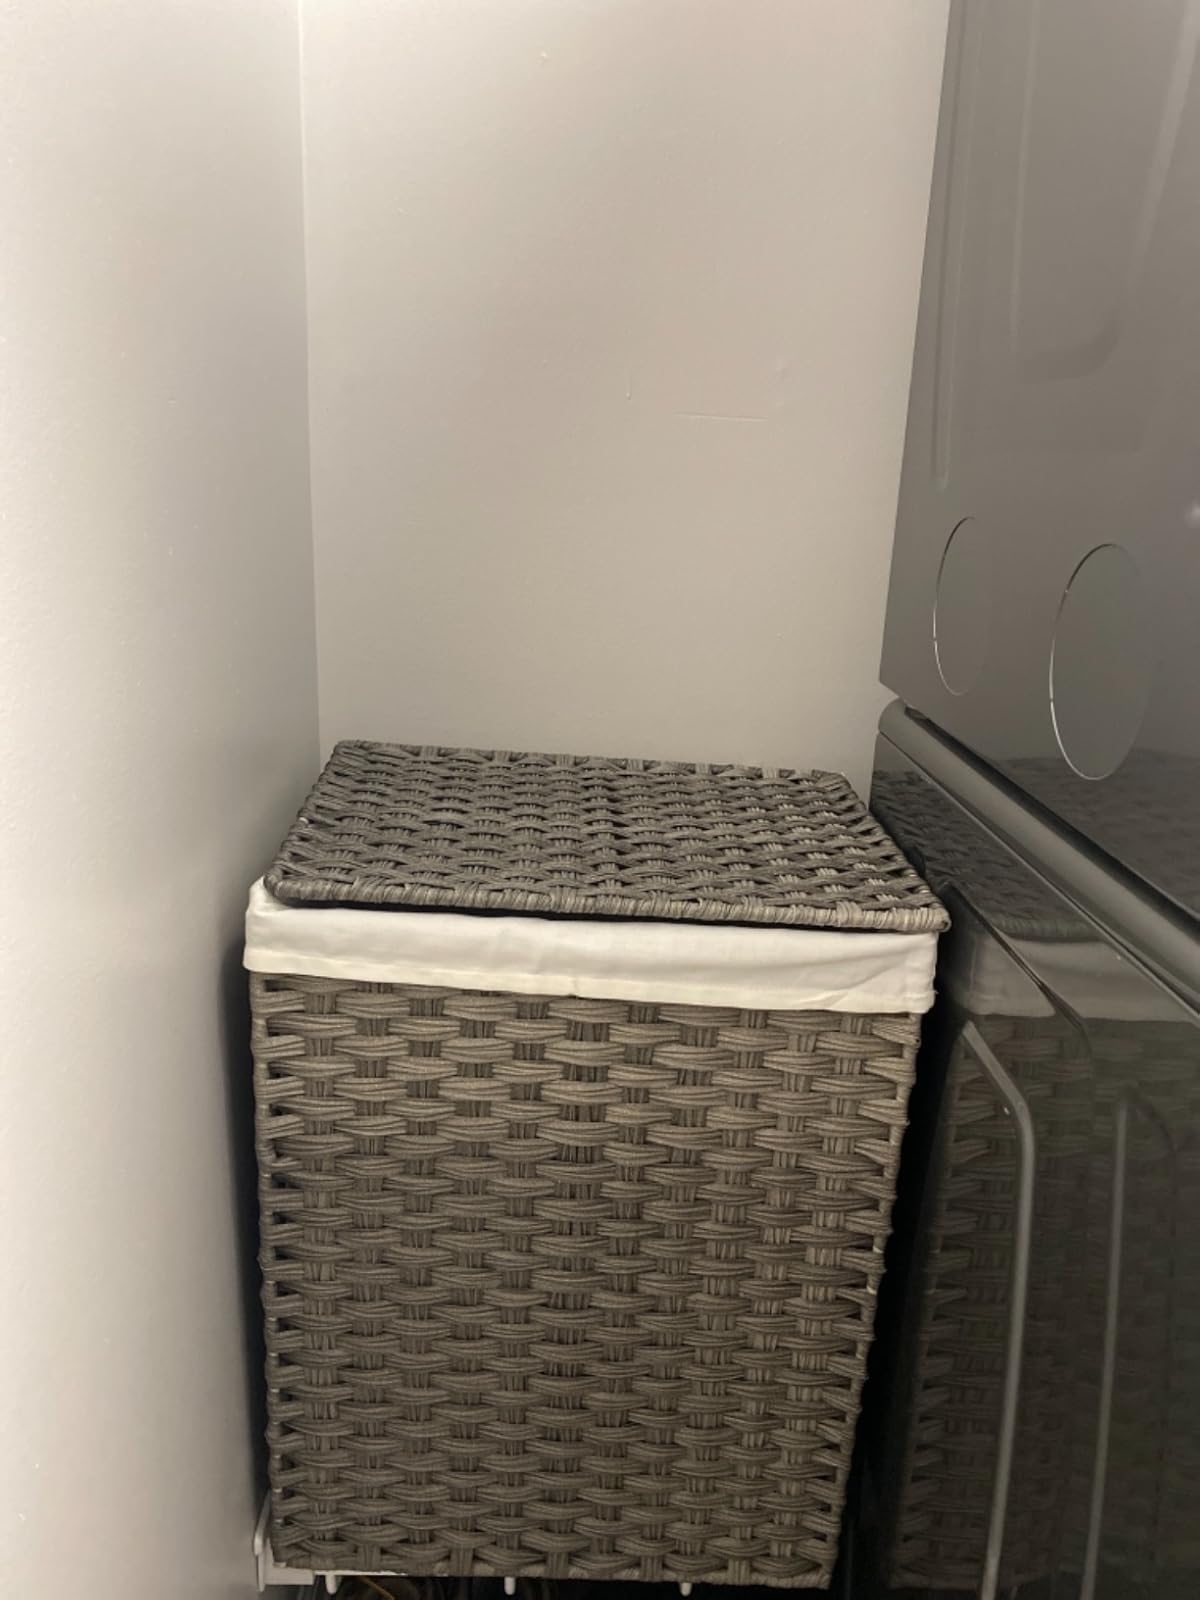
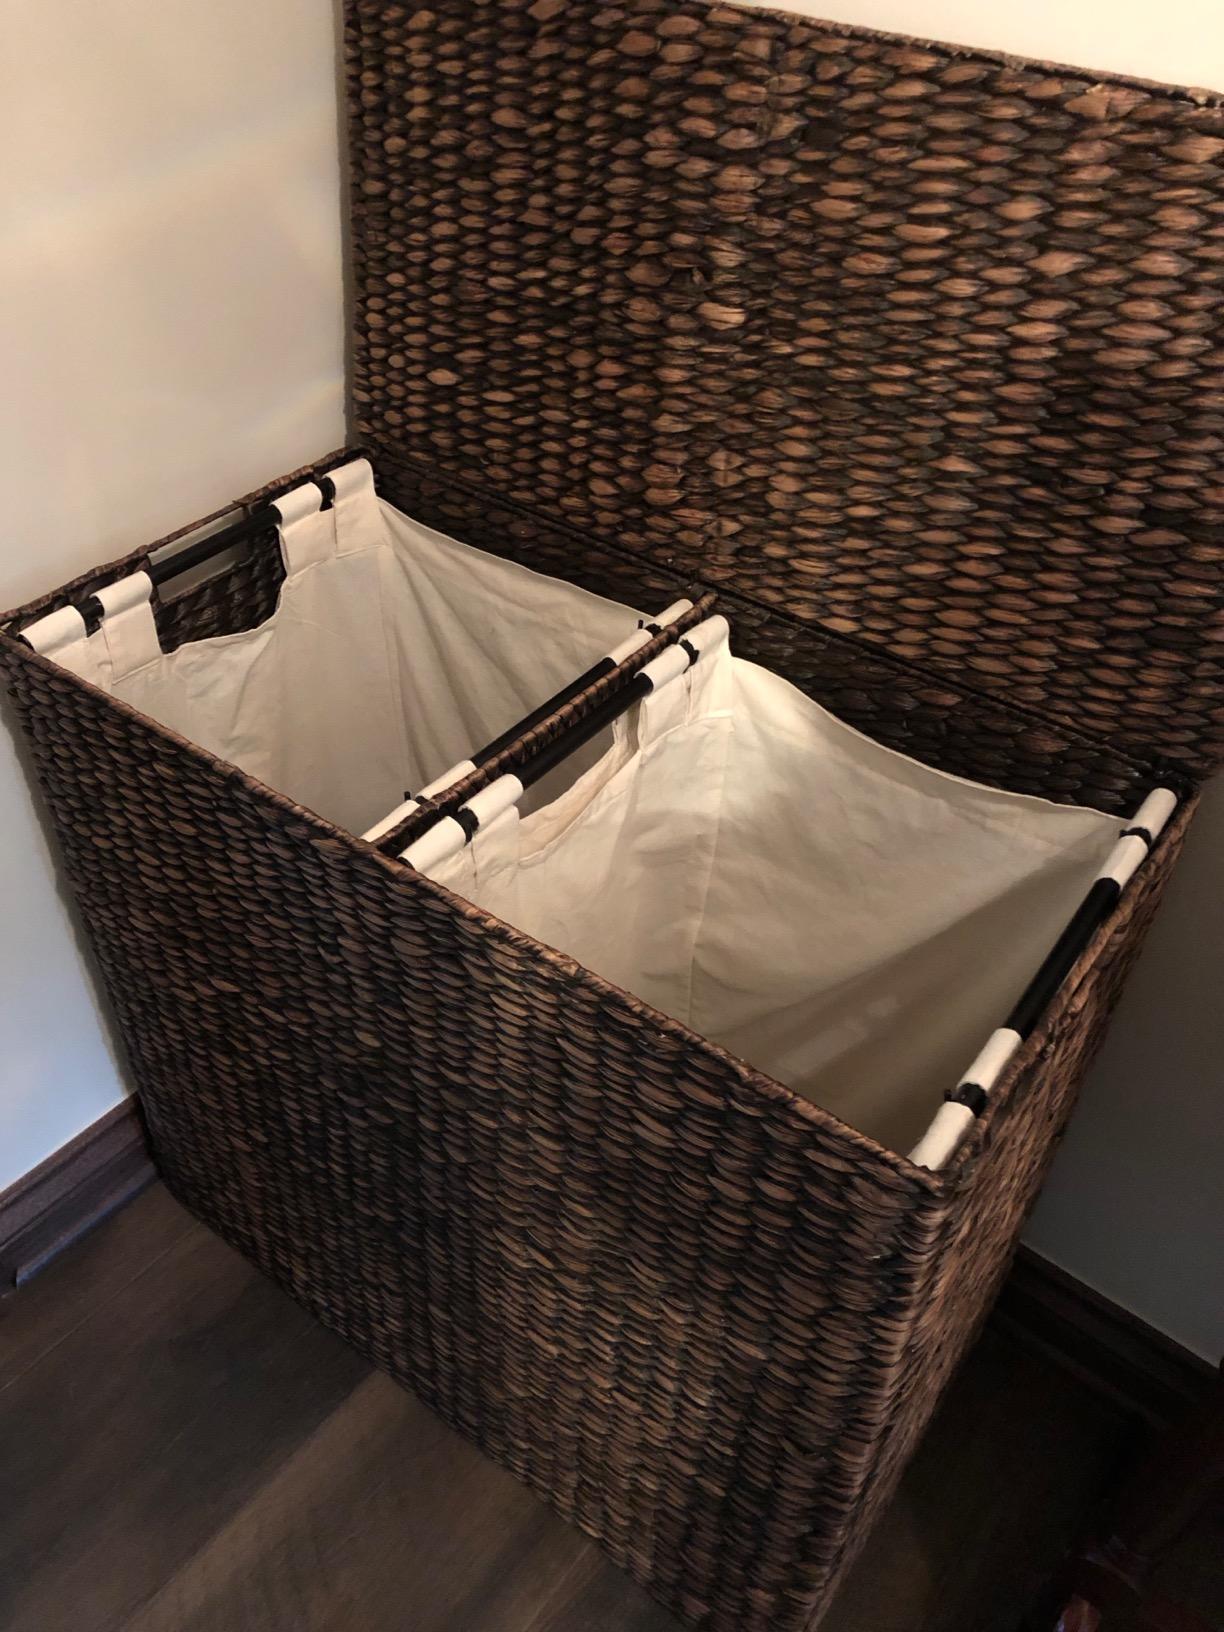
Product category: items_hamper
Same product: no